Hemideina crassidens

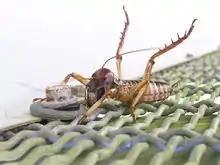

"Hemideina crassidens" are relatively large at maturity "(> 6.5 cm body length)." Their bodies are smooth and shiny, the abdomen is ringed with contrasting bands of dark brownish to black and yellow, with a pale underside. This colouration is reminiscent of uniform of the Wellington rugby team, the Hurricanes, and can be used to distinguish it from the Auckland tree wētā "(Hemideina thoracica)". They have heavily spined hind tibiae that are used in defence postures. The antennae are long and mobile to help with sensing and navigation, particularly in the dark. The Wellington tree wētā and the Hawkes Bay tree wētā ("Hemideina trewicki") look the same but have different numbers of chromosomes. In South Island "H. crassidens" have 19 (male) or 20 (female) chromosomes and in North Island this species has 15 or 16 chromosomes. The Hawkes Bay tree wētā has 17 (male) or 18 (female) chromosomes.